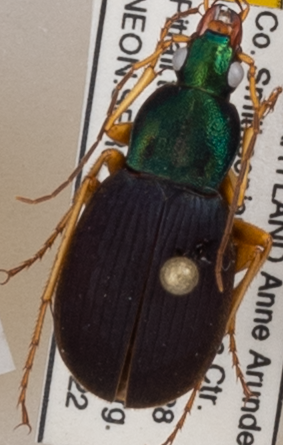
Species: Chlaenius aestivus
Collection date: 2021-07-22
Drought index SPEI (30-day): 0.234
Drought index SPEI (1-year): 2.09
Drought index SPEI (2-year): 1.45